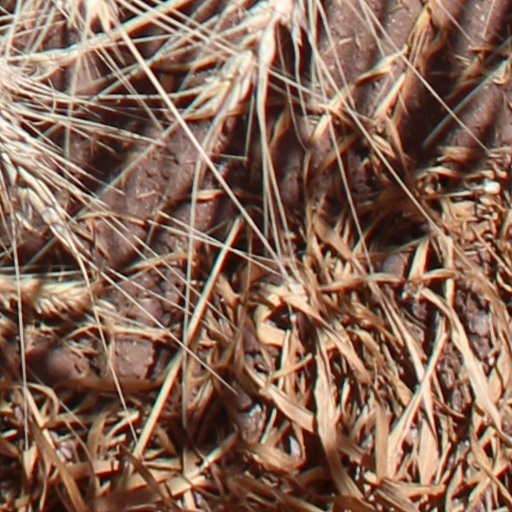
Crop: wheat